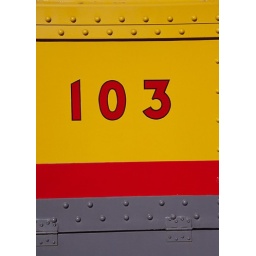
Union Pacific office car #103 at the California State Railroad Museum in Sacramento California, March 24 2004.